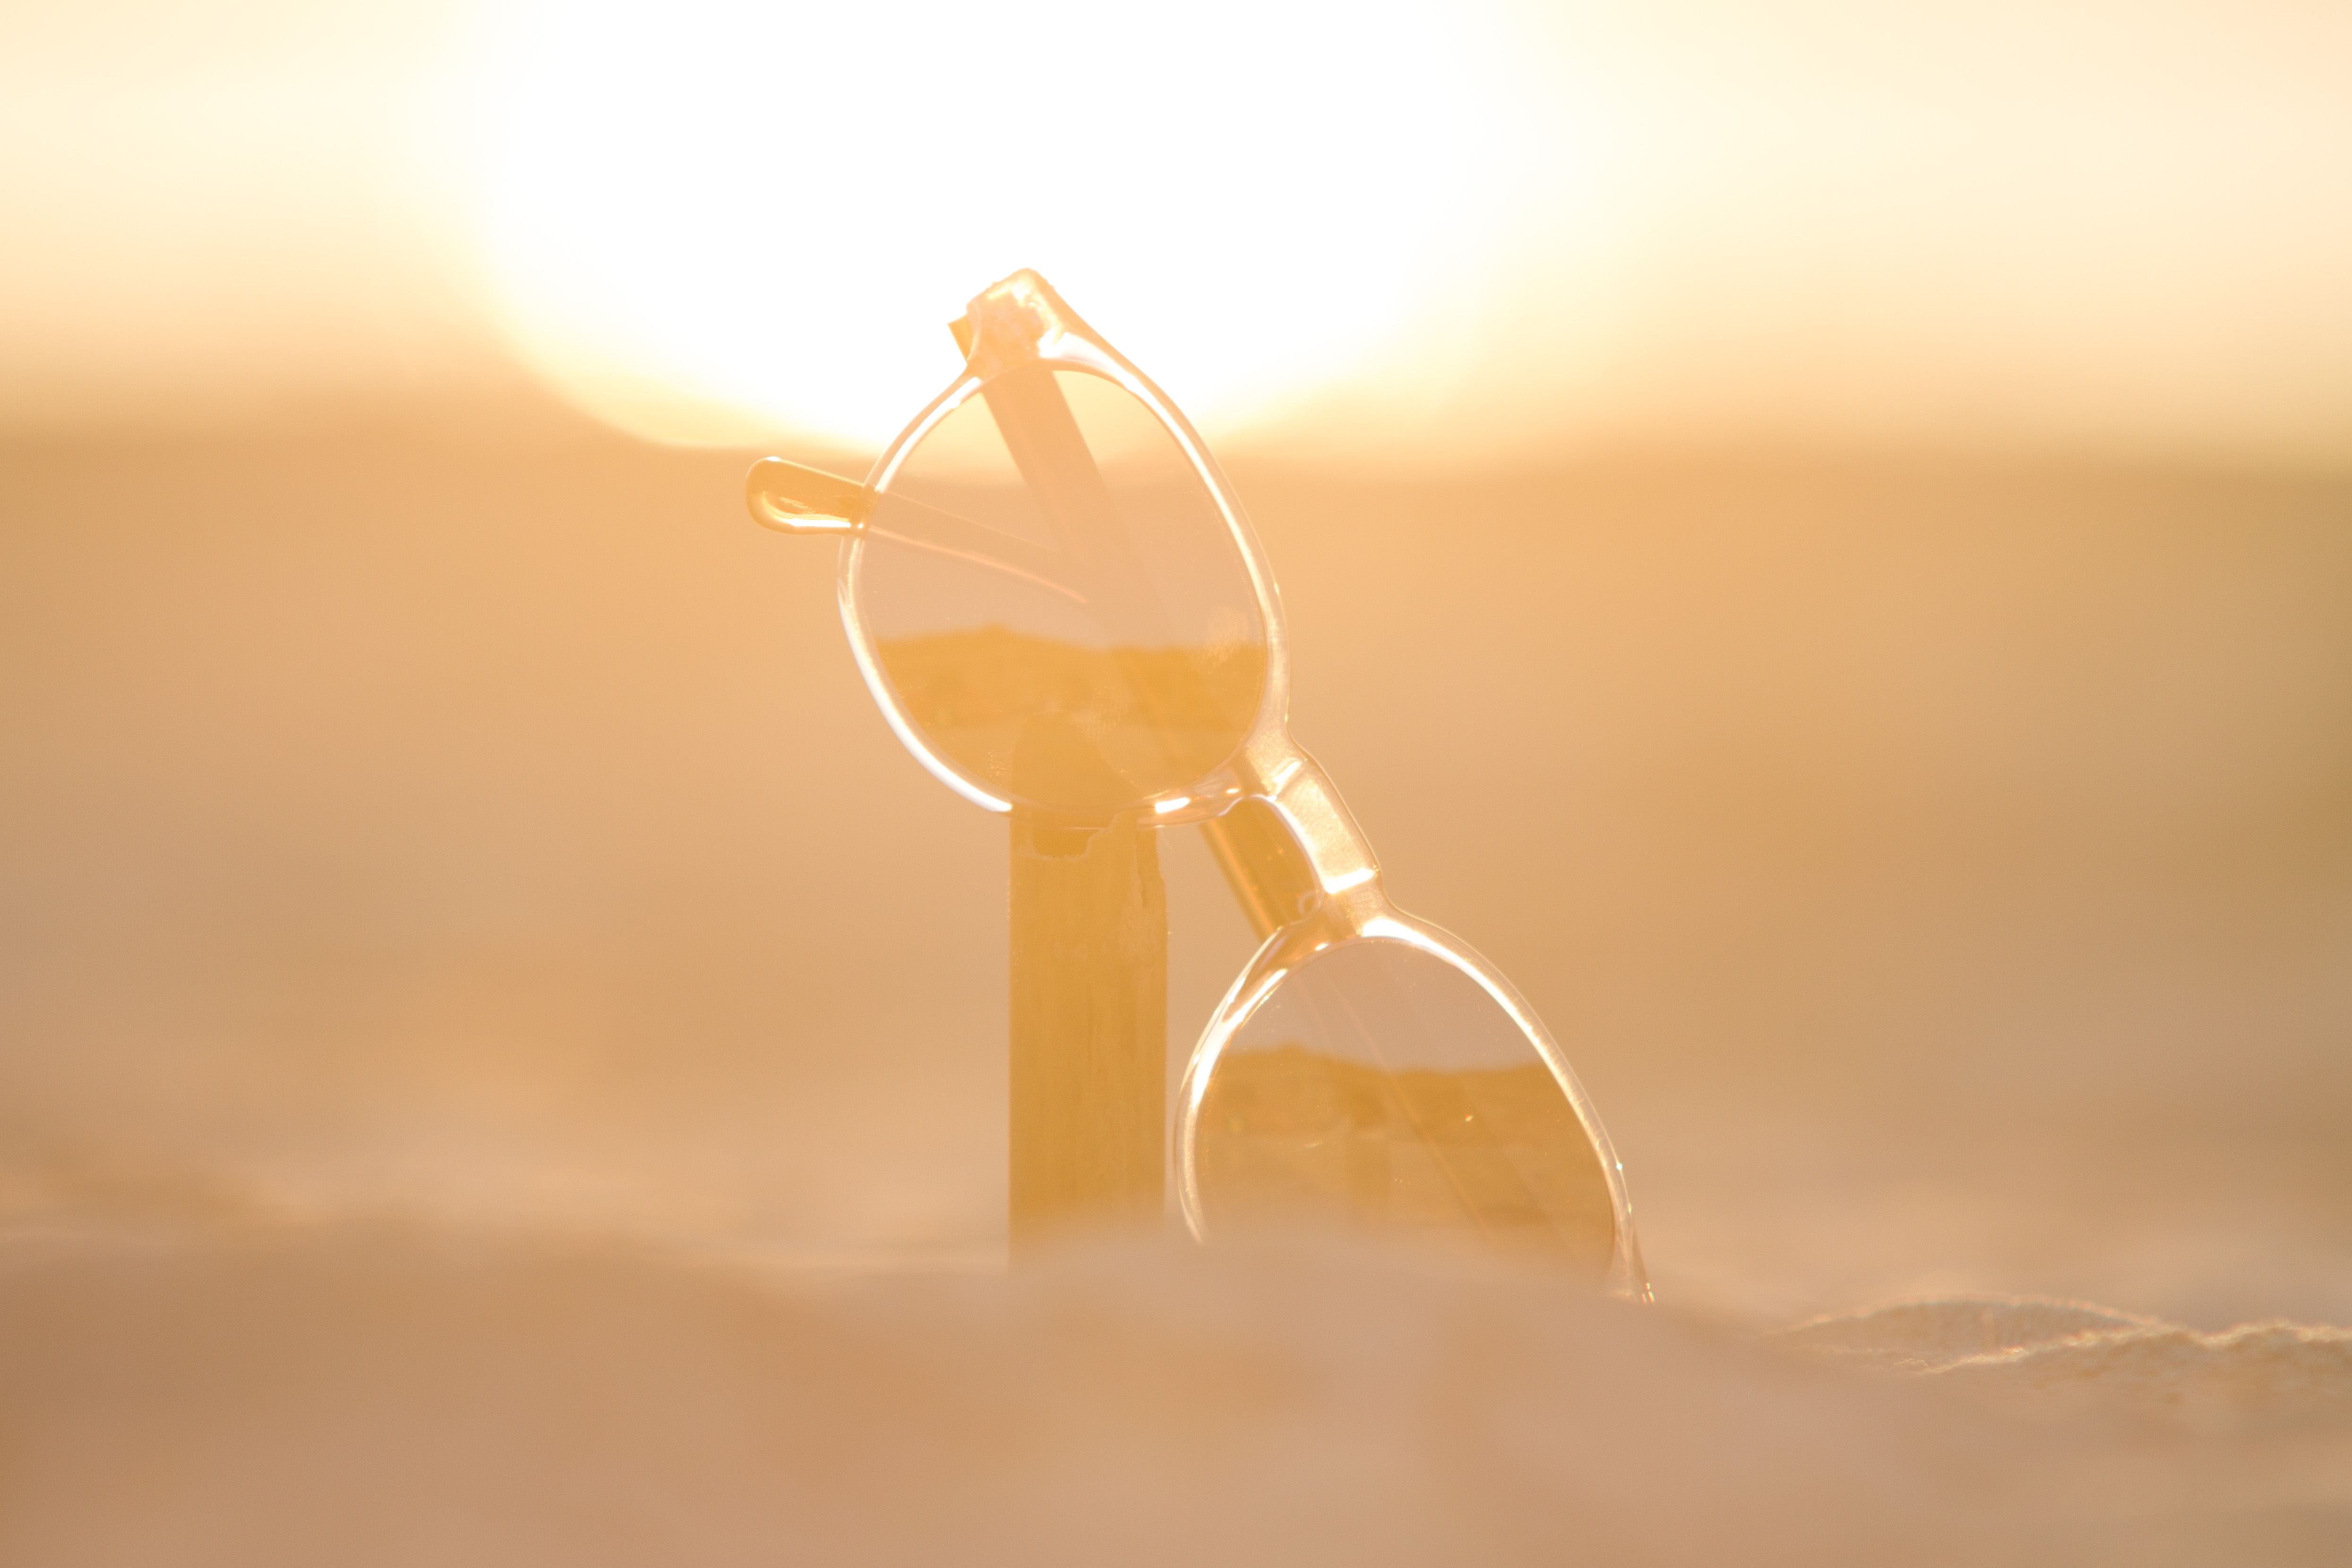
sunglasses, sunset, sand, beach, holidays, summer, light, morning, sunlight, close up, macro photography, sky, product design, computer wallpaper, calm